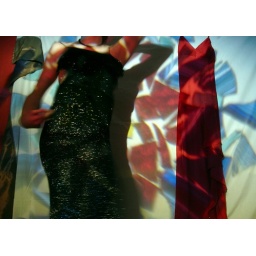
girl in the red dress